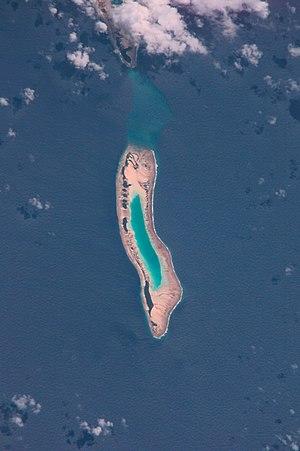
Cette liste des îles englouties recense, classifie et illustre les îles connues, nommées et notoires qui ont par la suite disparu de la carte.
Le passage Klee est un canal d'eau peu profonde qui sépare les atolls de Mili et de Nadikdik, aux îles Marshall.
Nadikdik, en marshallais Ņadikdik, est un atoll corallien inhabité de 18 îles de l'océan Pacifique et l'atoll le plus au sud de la chaîne Ratak des Îles Marshall. La superficie totale du terrain n'est que de 0,98 km², mais il renferme une lagune en grande partie sablonneuse d'une superficie de 3,42 km². L'atoll mesure 11 km de long et 2 km de large. Les plus grands îlots, situés sur les côtés ouest et nord, comprennent Aelingeo, Nadikdik et Nariktal. L'atoll est séparé par le passage Klee de la pointe sud de l'atoll de Mili auquel il était autrefois relié.